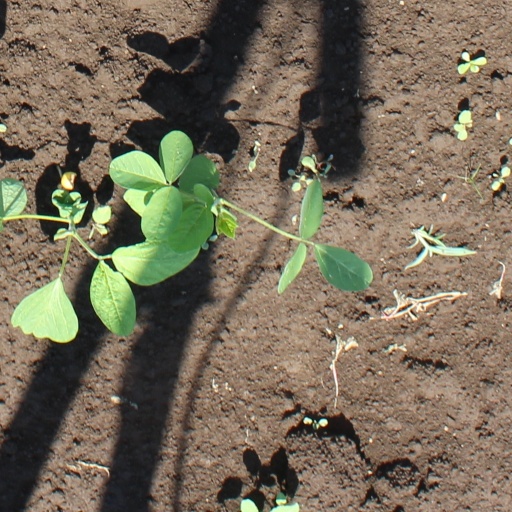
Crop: soybean